Burnley

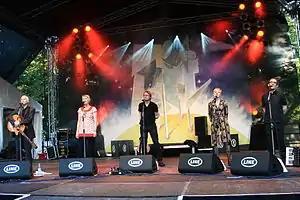
Burnley rock band Chumbawamba in 2012

Burnley is served by Junctions 9, 10 and 11 of the M65 motorway, which runs west to Accrington, Blackburn and Preston (where it connects to the M6), and northeast to Nelson and Colne. From the town centre, the A646 runs to Todmorden, the A679 to Accrington, the A671 to Clitheroe, and the A682 (a nearby rural section of which has been classified as Britain's most dangerous road) south to Rawtenstall and north east to Nelson and the Yorkshire Dales. The A56 dual carriageway skirts the western edge of the town, linking to the M66 motorway heading towards Manchester and the M62.